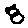
Label: 8